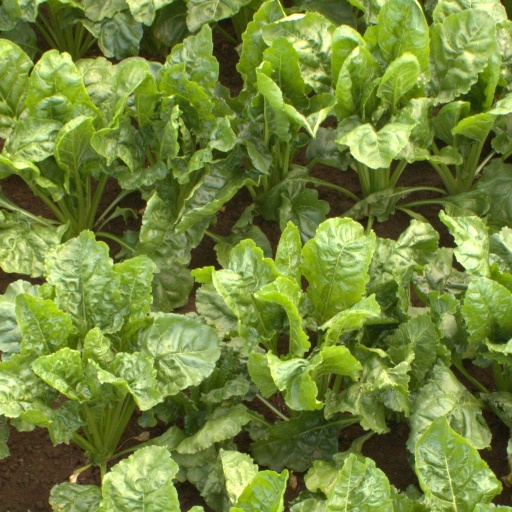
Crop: sugar beet